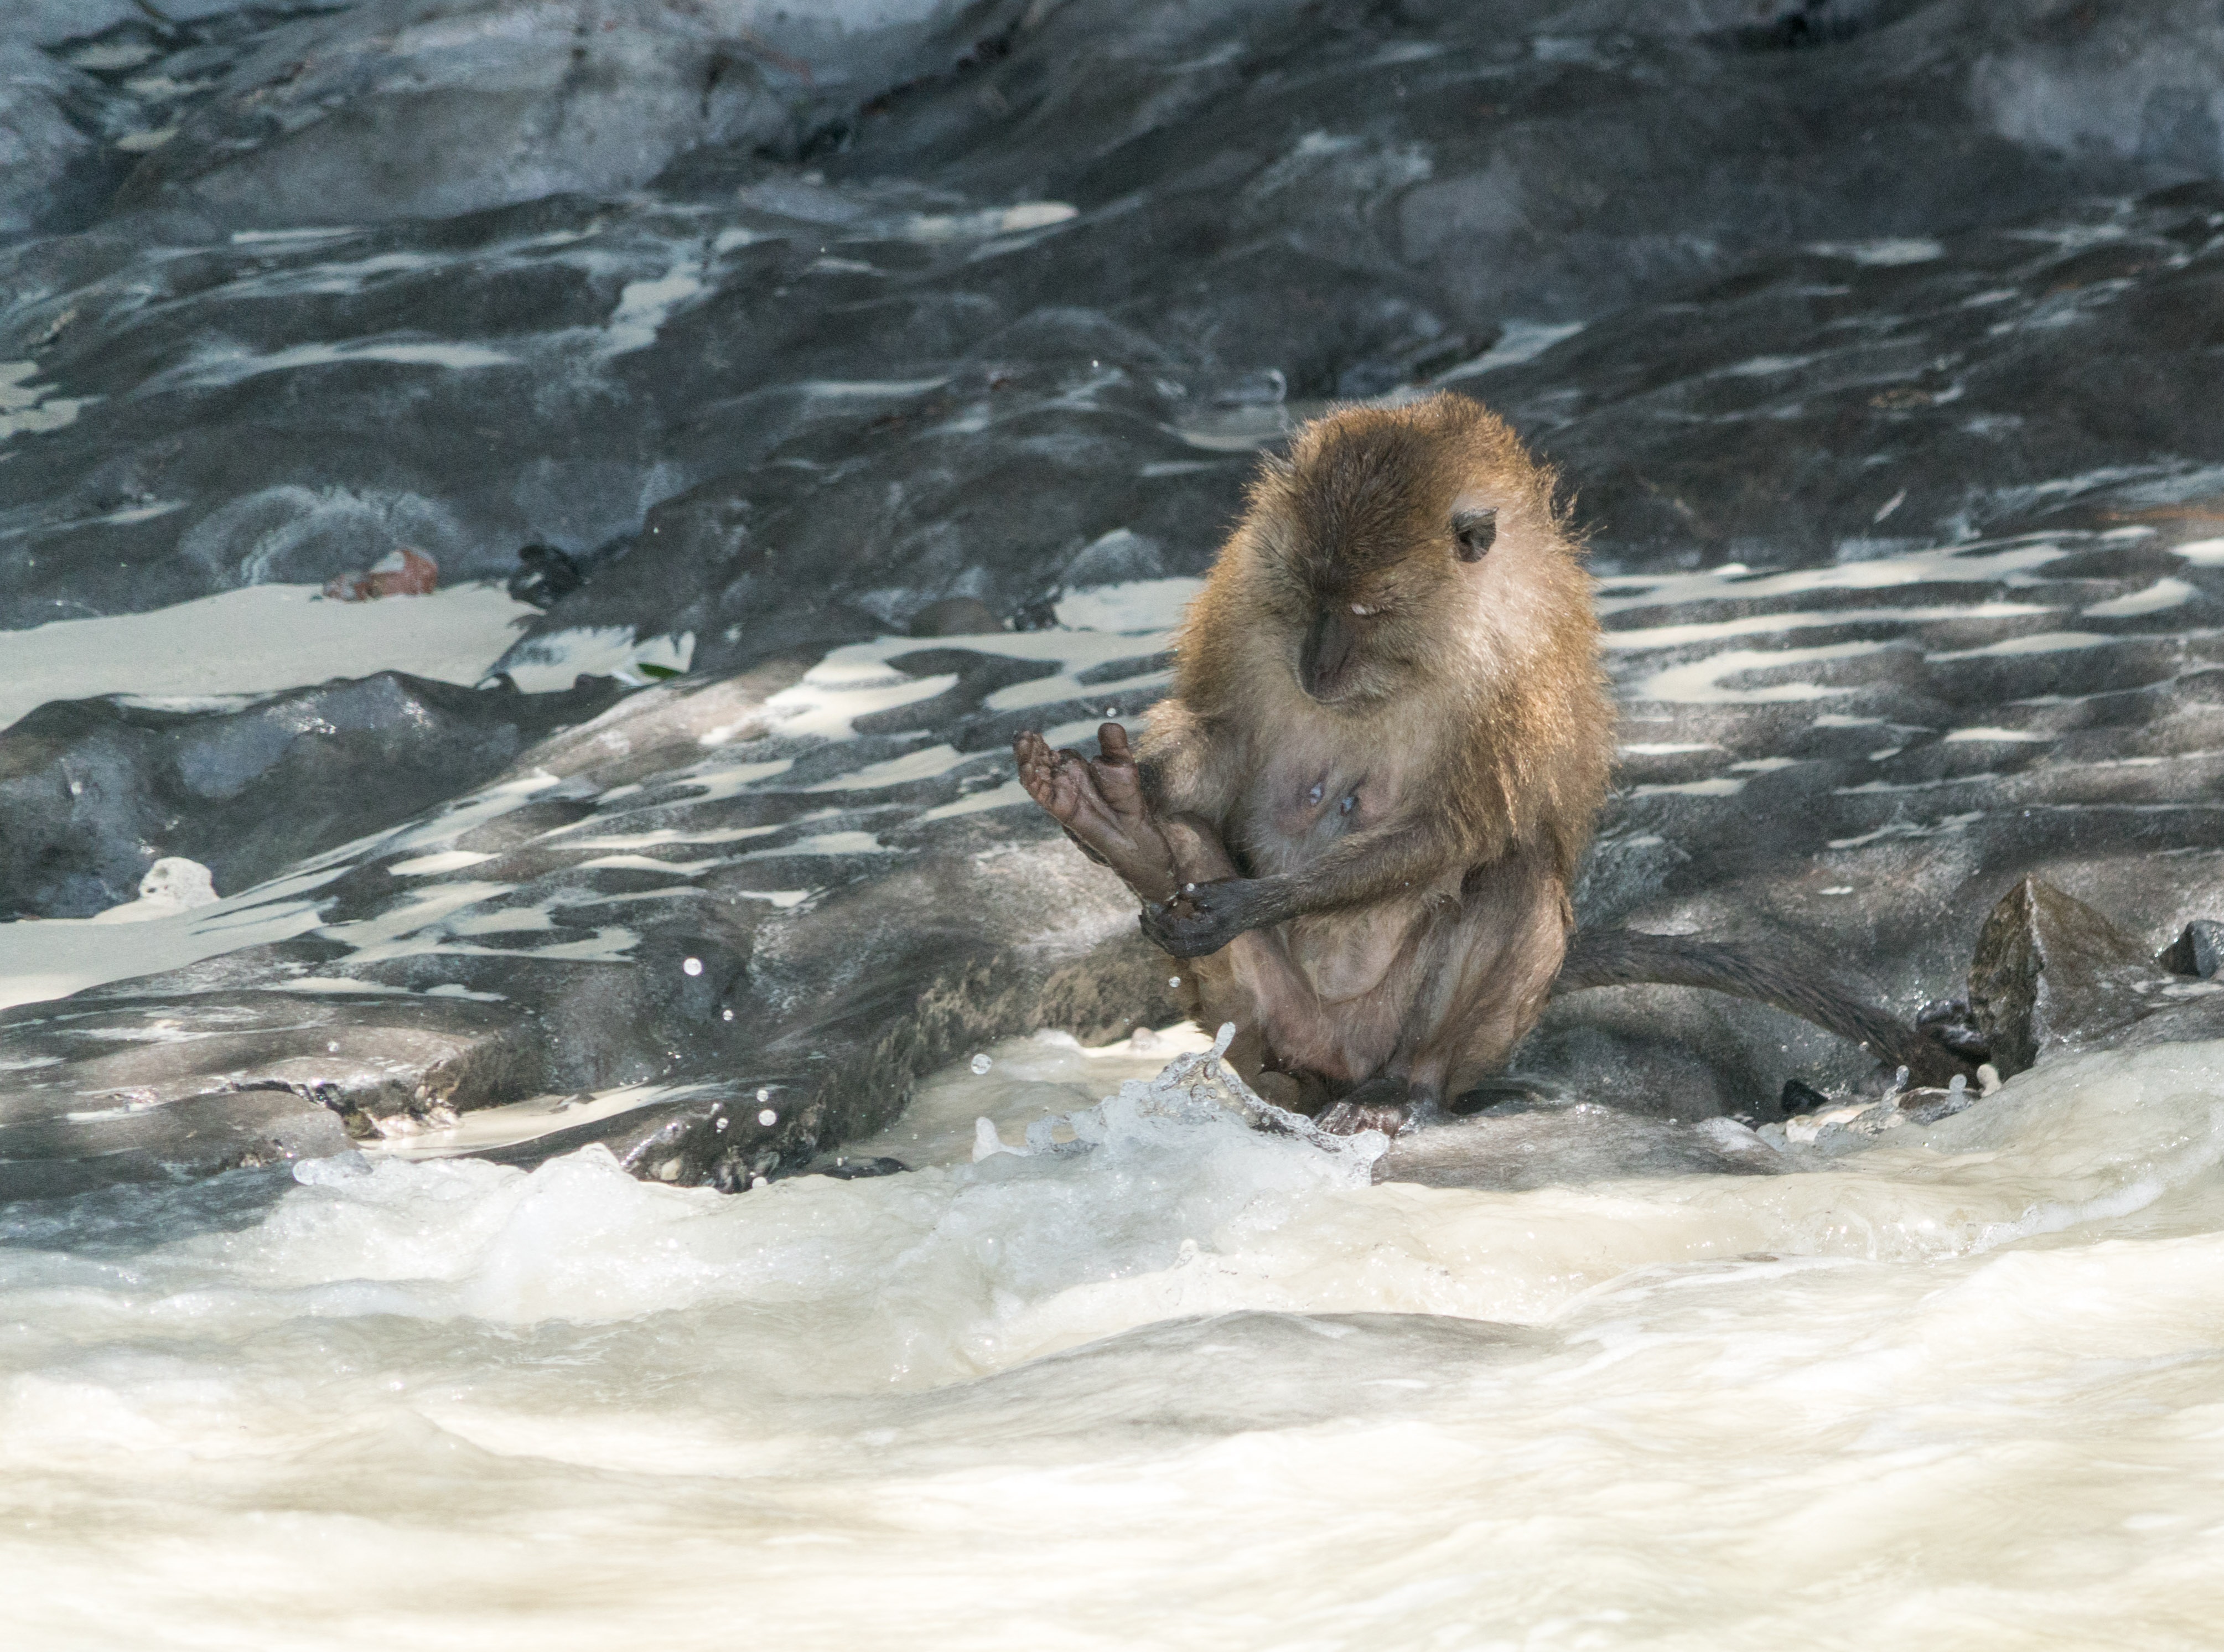
beach, landscape, sea, water, nature, outdoor, sky, summer, vacation, travel, coastline, wildlife, paradise, tropical, seascape, holiday, island, mammal, asia, blue, tourism, rodent, fauna, thailand, swimming, rocks, vertebrate, exotic, andaman, destination, phuket, koh phi phi, island tour, wild monkey